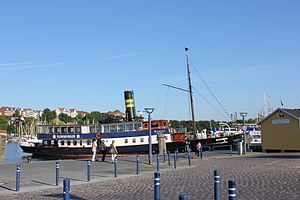
Skibbroen (Flensborg)
Dampskibet Alexandra ved Skibbroen
Skibbroen eller Schiffbrücke er en gade beliggende i midtbyen af Flensborg. Gaden strækker sig over cirka 800 meter fra Skibbropladsen i syd til Nørreporten i nord. Gaden løber langs havnen i den indre vinkel af Flensborg Fjord. Fra bykernen tilstødende gader og stræder er Nørrefiskergade, Herrestaldene, Oluf-Samson-Gangen, Sejlmagergade, Nygade og Skibbrogade. Mod syd fortsætter Skibbroen som Nørregårdender, mod nord som Værftgaden.